Ponkotsu-chan Kenshōchū

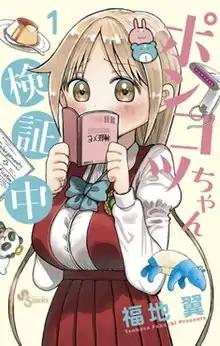
Cover of the first volume

is a Japanese manga series written and illustrated by Tsubasa Fukuchi. It was serialized in Shogakukan's "Weekly Shōnen Sunday" from April 2019 to July 2021.